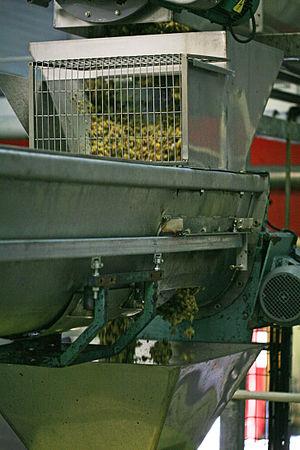
Machinerie pour l’éraflage dans la cave de beaumes de venise, Vaucluse, France Italiano: Macchina a diraspatura del grappolo d'uva
Le Pays d'Aigues, appelé vin de pays d'Aigues avant 2009, est un vin français d'indication géographique protégée de zone produit sur une partie du département de Vaucluse.
L’éraflage est l’action consistant, après la vendange, à séparer les grains de raisin de la rafle, support pédonculaire vert et ligneux qui structure et soutient la grappe. Il est réalisé grâce à un érafloir.